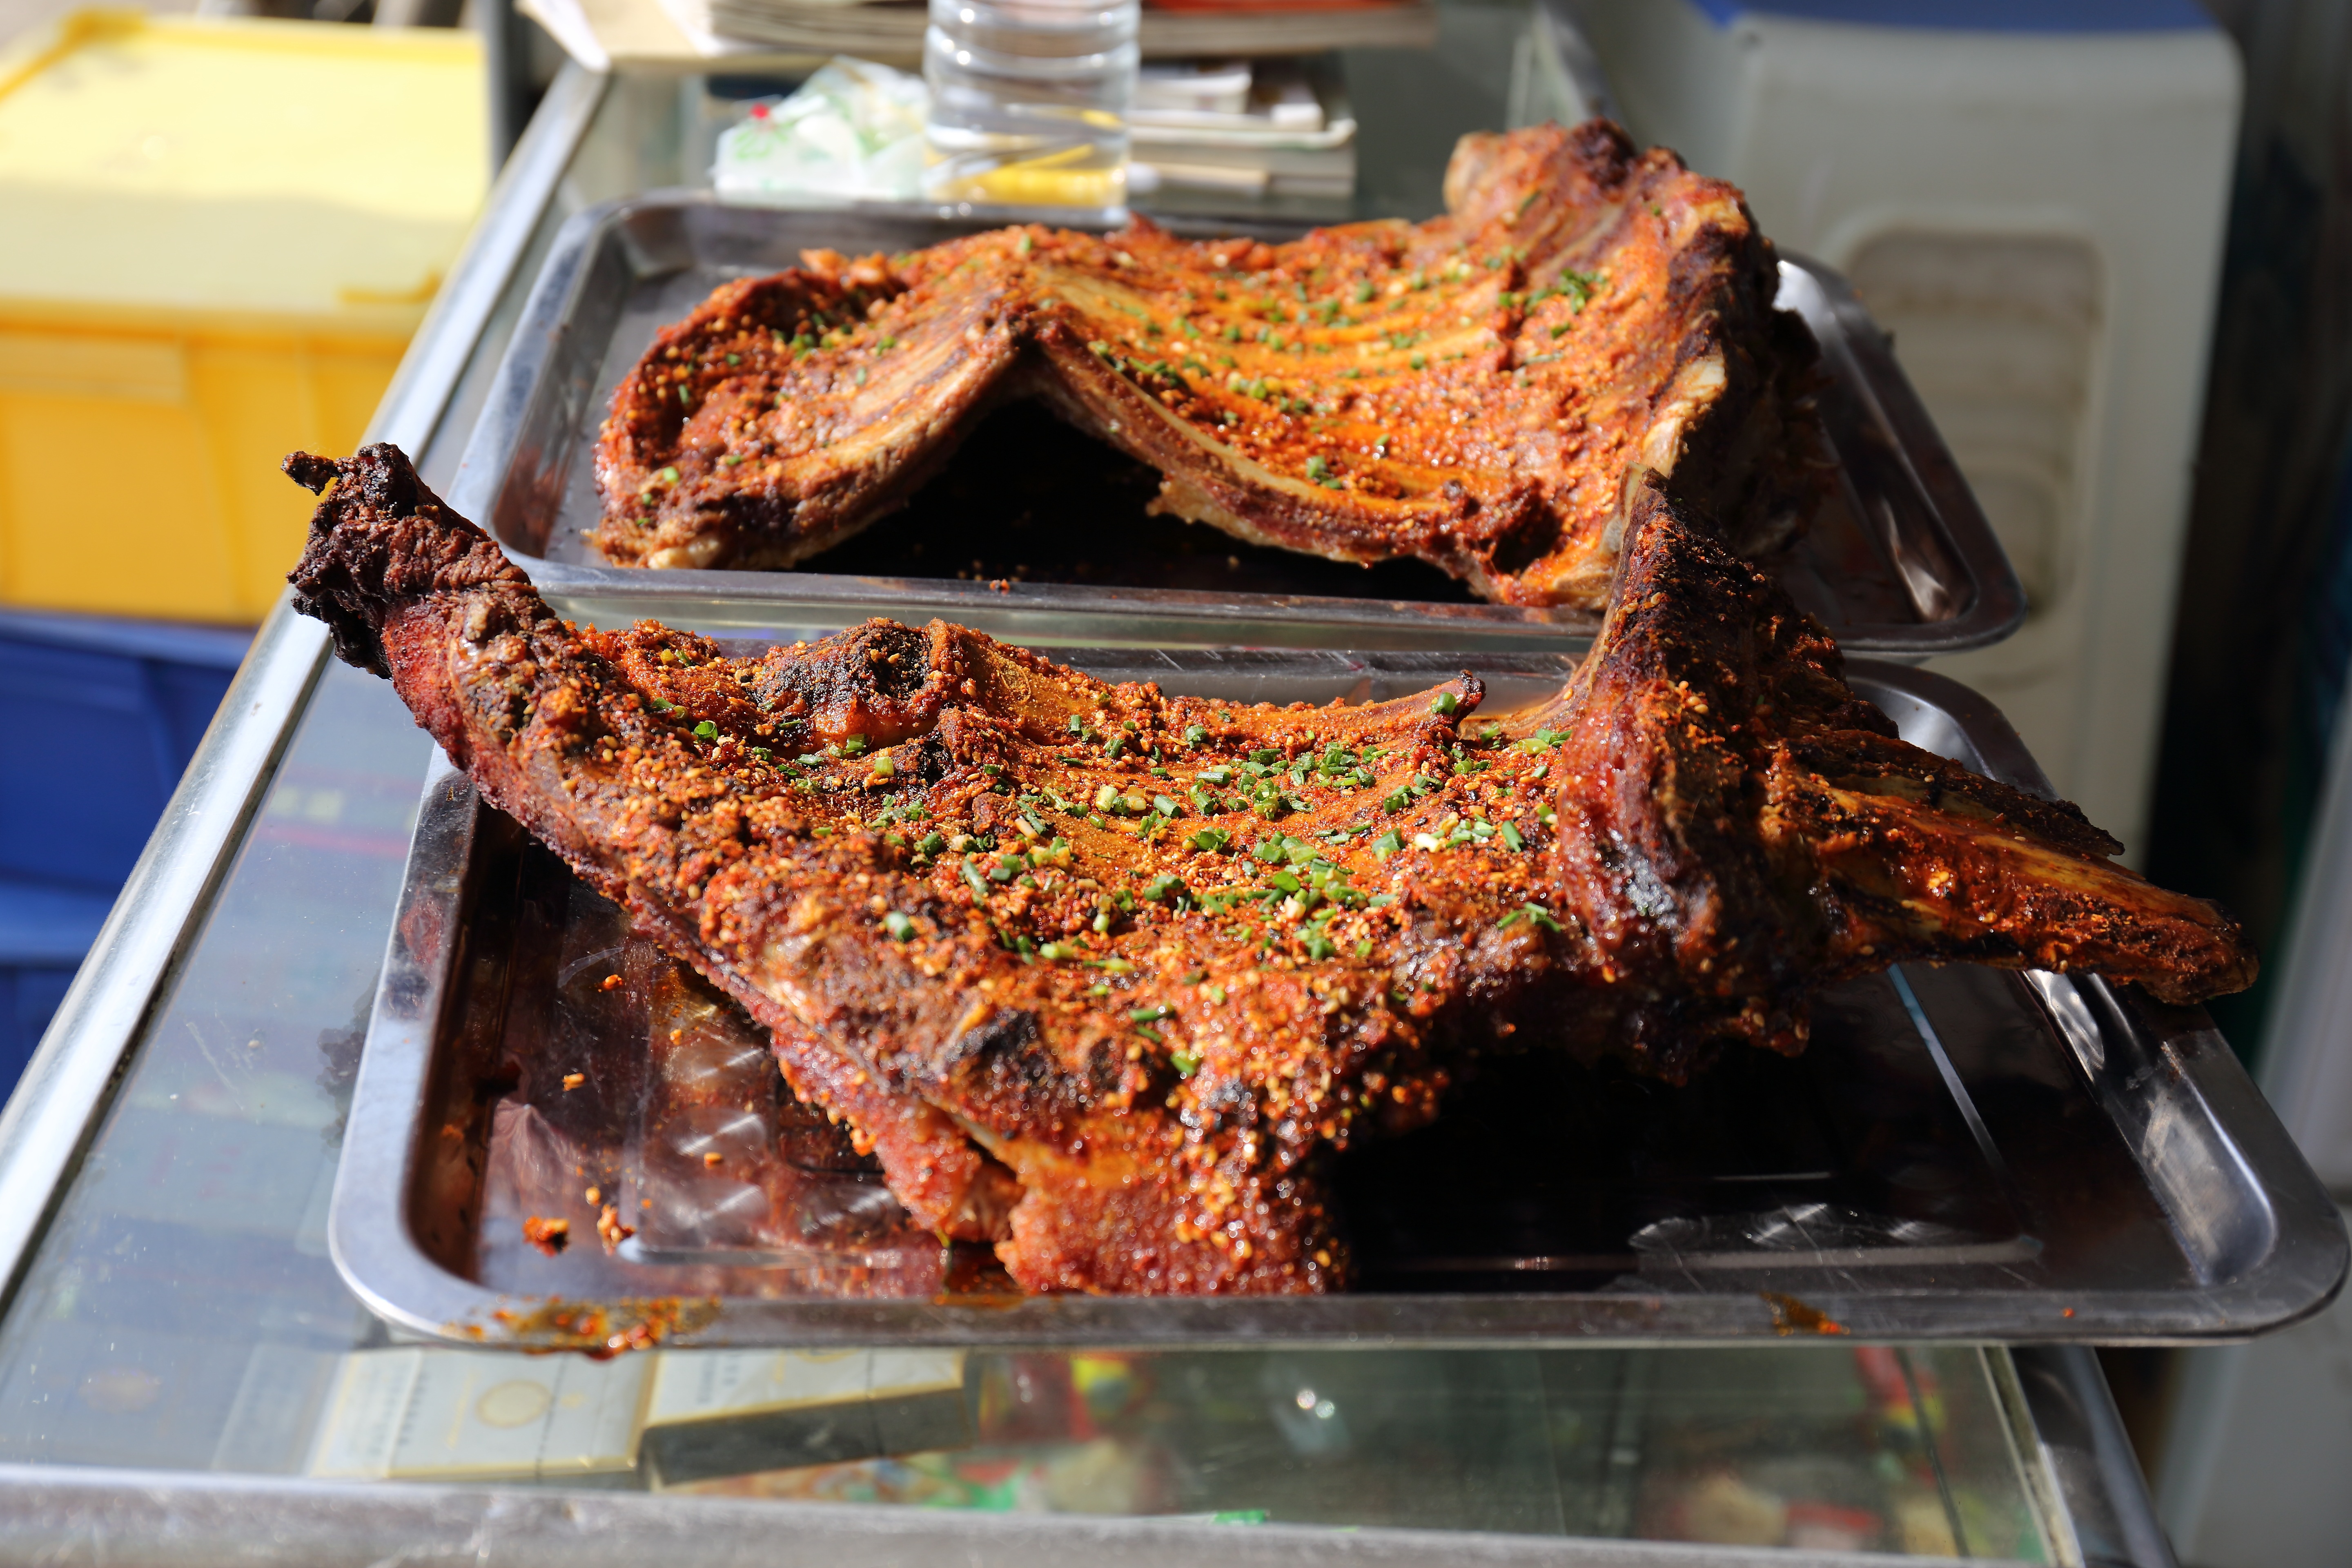
restaurant, dish, meal, food, meat, barbecue, cuisine, lamb, roasting, ribs, grilling, barbecue grill, outdoor grill, animal source foods, roast lamb, delicious lamb